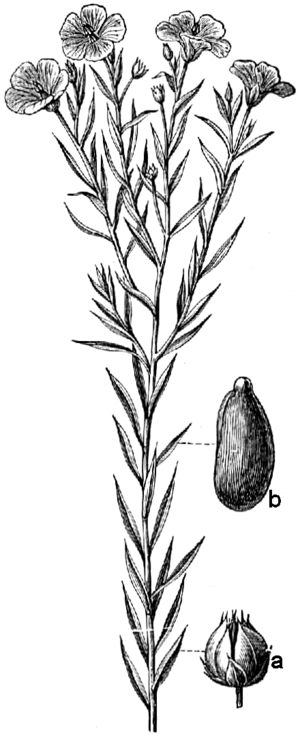
Alfalinolensyre / Ernæringskilder
Hør er en rig kilde til alfalinolensyre (ALA)
Alfalinolensyre er en flerumættet omega-3 fedtsyre. Den findes i mange planteolier og er meget vigtig for menneskets ernæring.